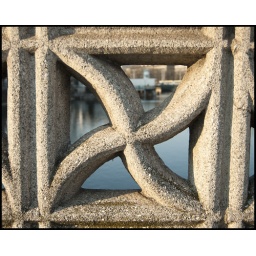
bridge over the Limmat river